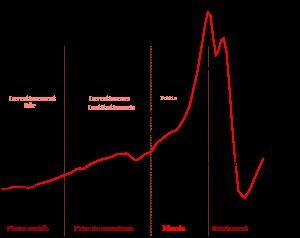
La bulle immobilière espagnole correspond à la bulle spéculative sur le marché de l'immobilier espagnol qui a éclaté en 1999 et qui s'est poursuivie jusqu'au début 2008. Elle est caractérisée par une augmentation anormale des prix très largement supérieure à l'inflation observée sur l'indice des prix à la consommation.
Une bulle immobilière est une hausse de la valeur des biens immobiliers. Elle se traduit par un écart important et persistant entre le prix des immeubles et la variation de ses déterminants fondamentaux économiques comme les salaires ou le rendement locatif. Cette spéculation immobilière, lorsqu'elle est effectuée à crédit, fait courir des risques aux créanciers comme aux emprunteurs. La grande spéculation immobilière à Paris, Berlin et Vienne du début des années 1870 a par exemple débouché sur la crise bancaire de mai 1873.